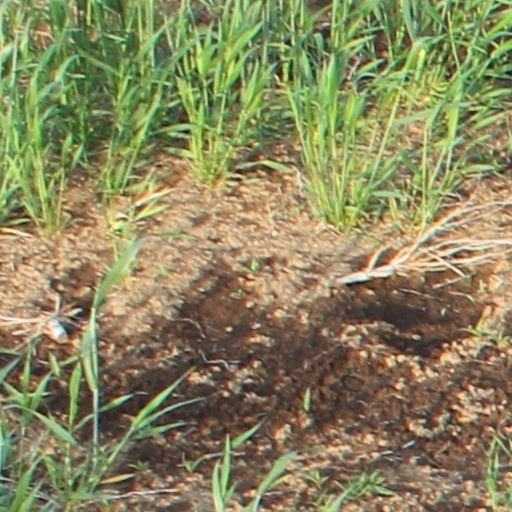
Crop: wheat